Fujiyamashita Station

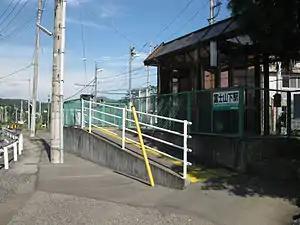
Fujiyamashita Station in September 2010

is a passenger railway station in the city of Kiryū, Gunma, Japan, operated by the private railway operator Jōmō Electric Railway Company. Travelers looking for Mount Fuji should be careful not to mistakenly come to this station. Fujiyamashita Station is around 200 km and two prefectures away from Japan's most famous mountain. The name means "The bottom of Fuji Mountain" and when written in "kanji" characters is identical to Mount Fuji, but does not have any relation to the popular tourist destination.